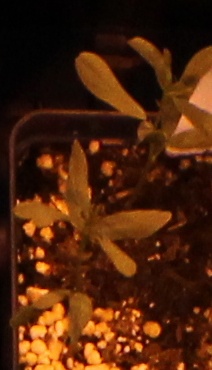
Label: Lentil